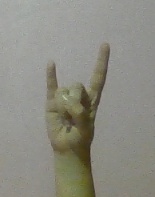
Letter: la